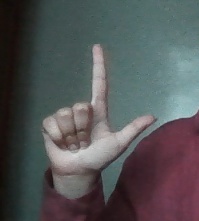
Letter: laam